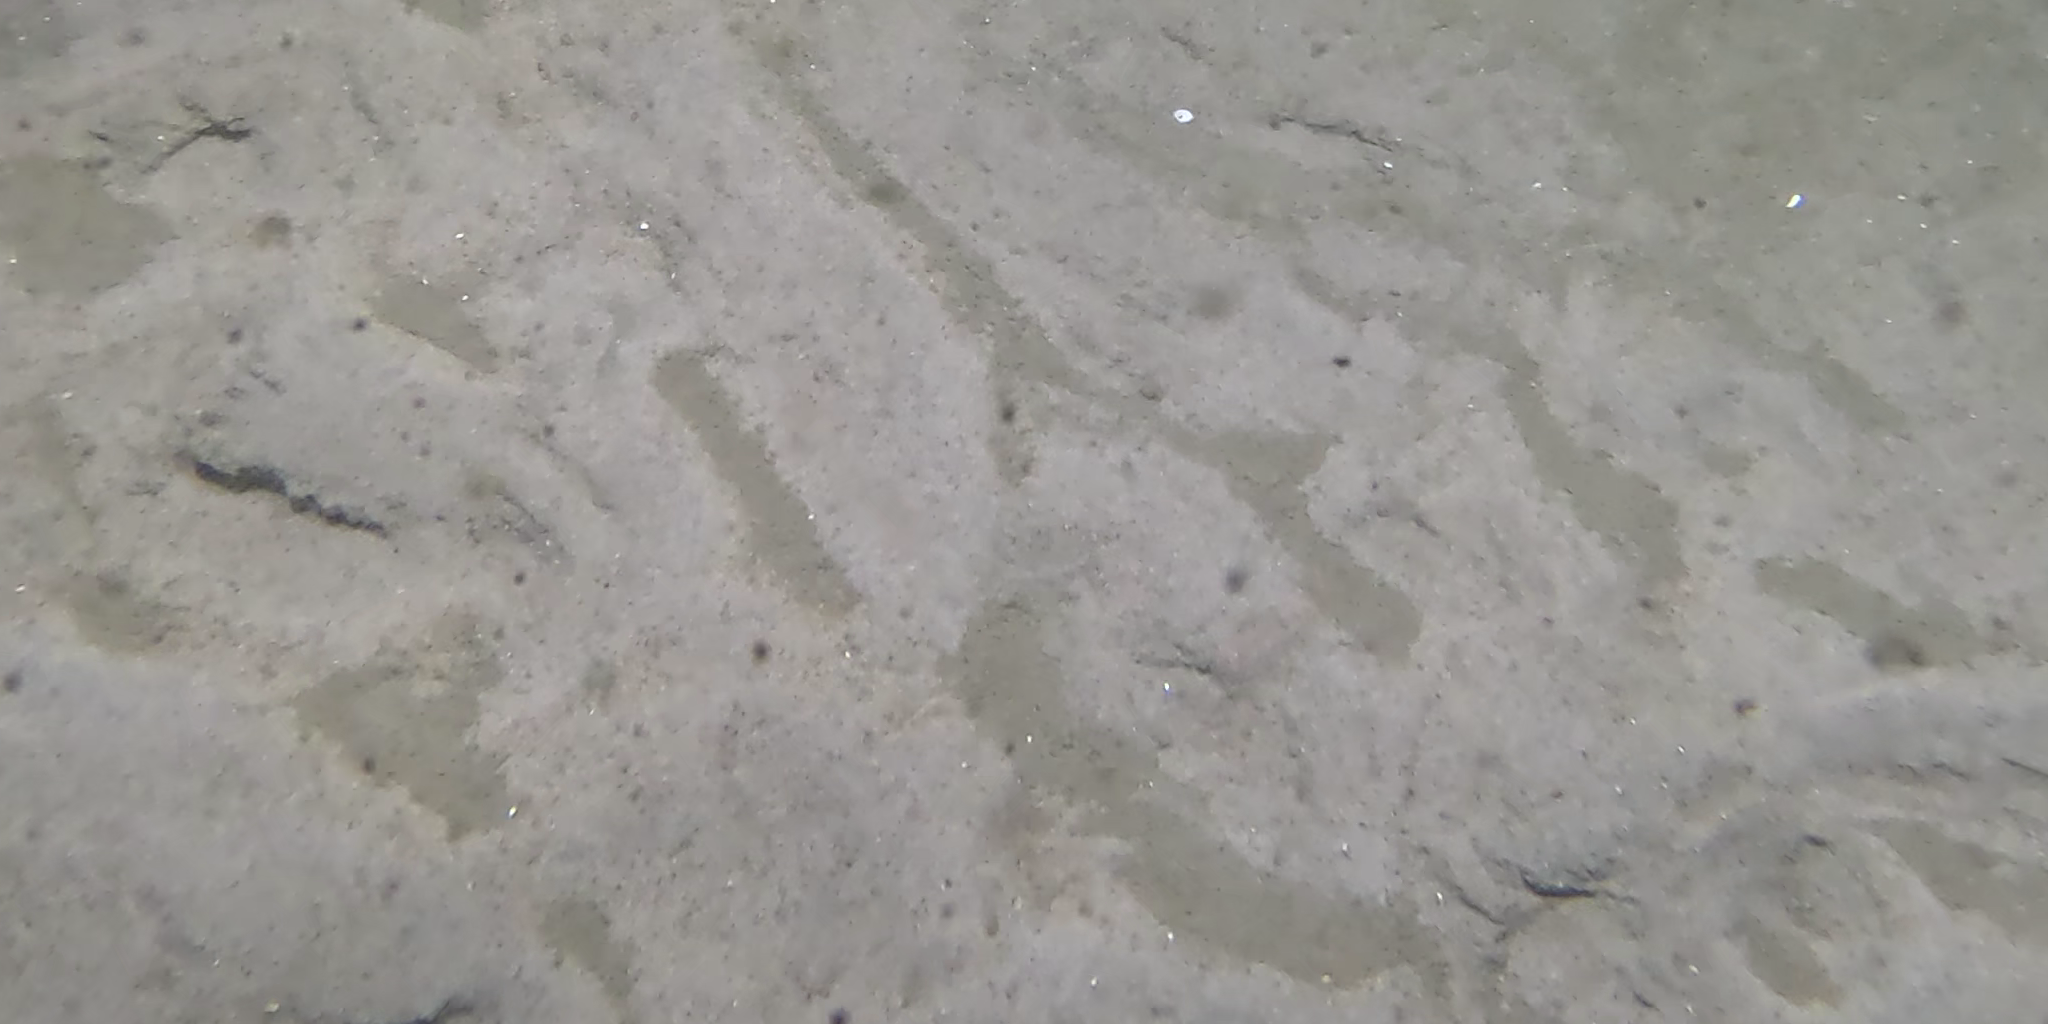
Seabed habitat: sand